Describe the emotion expressed in this image:  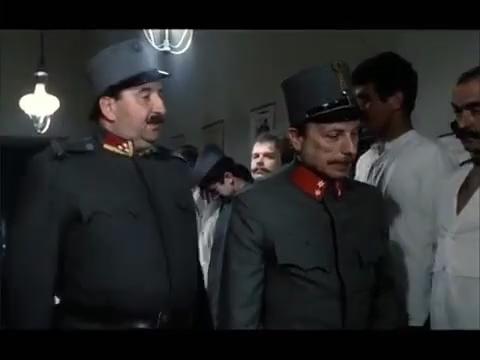
This person displays Suffering, valence and arousal with low intensity.